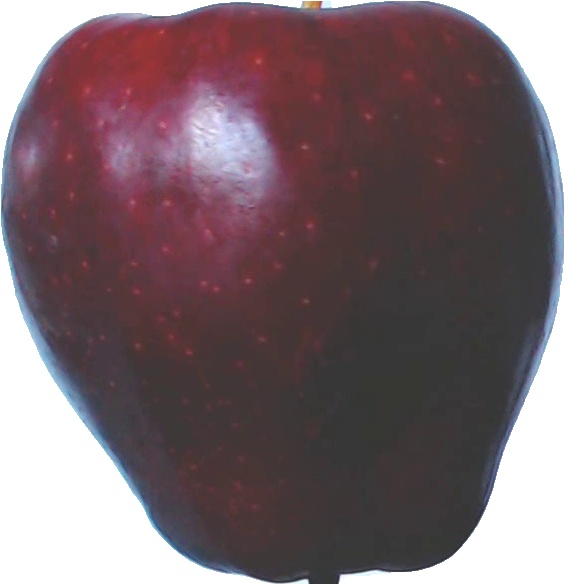
Label: apple_red_delicios_1